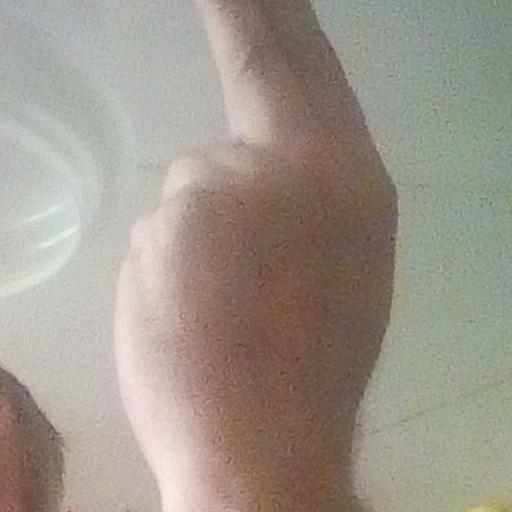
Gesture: two_up_inverted